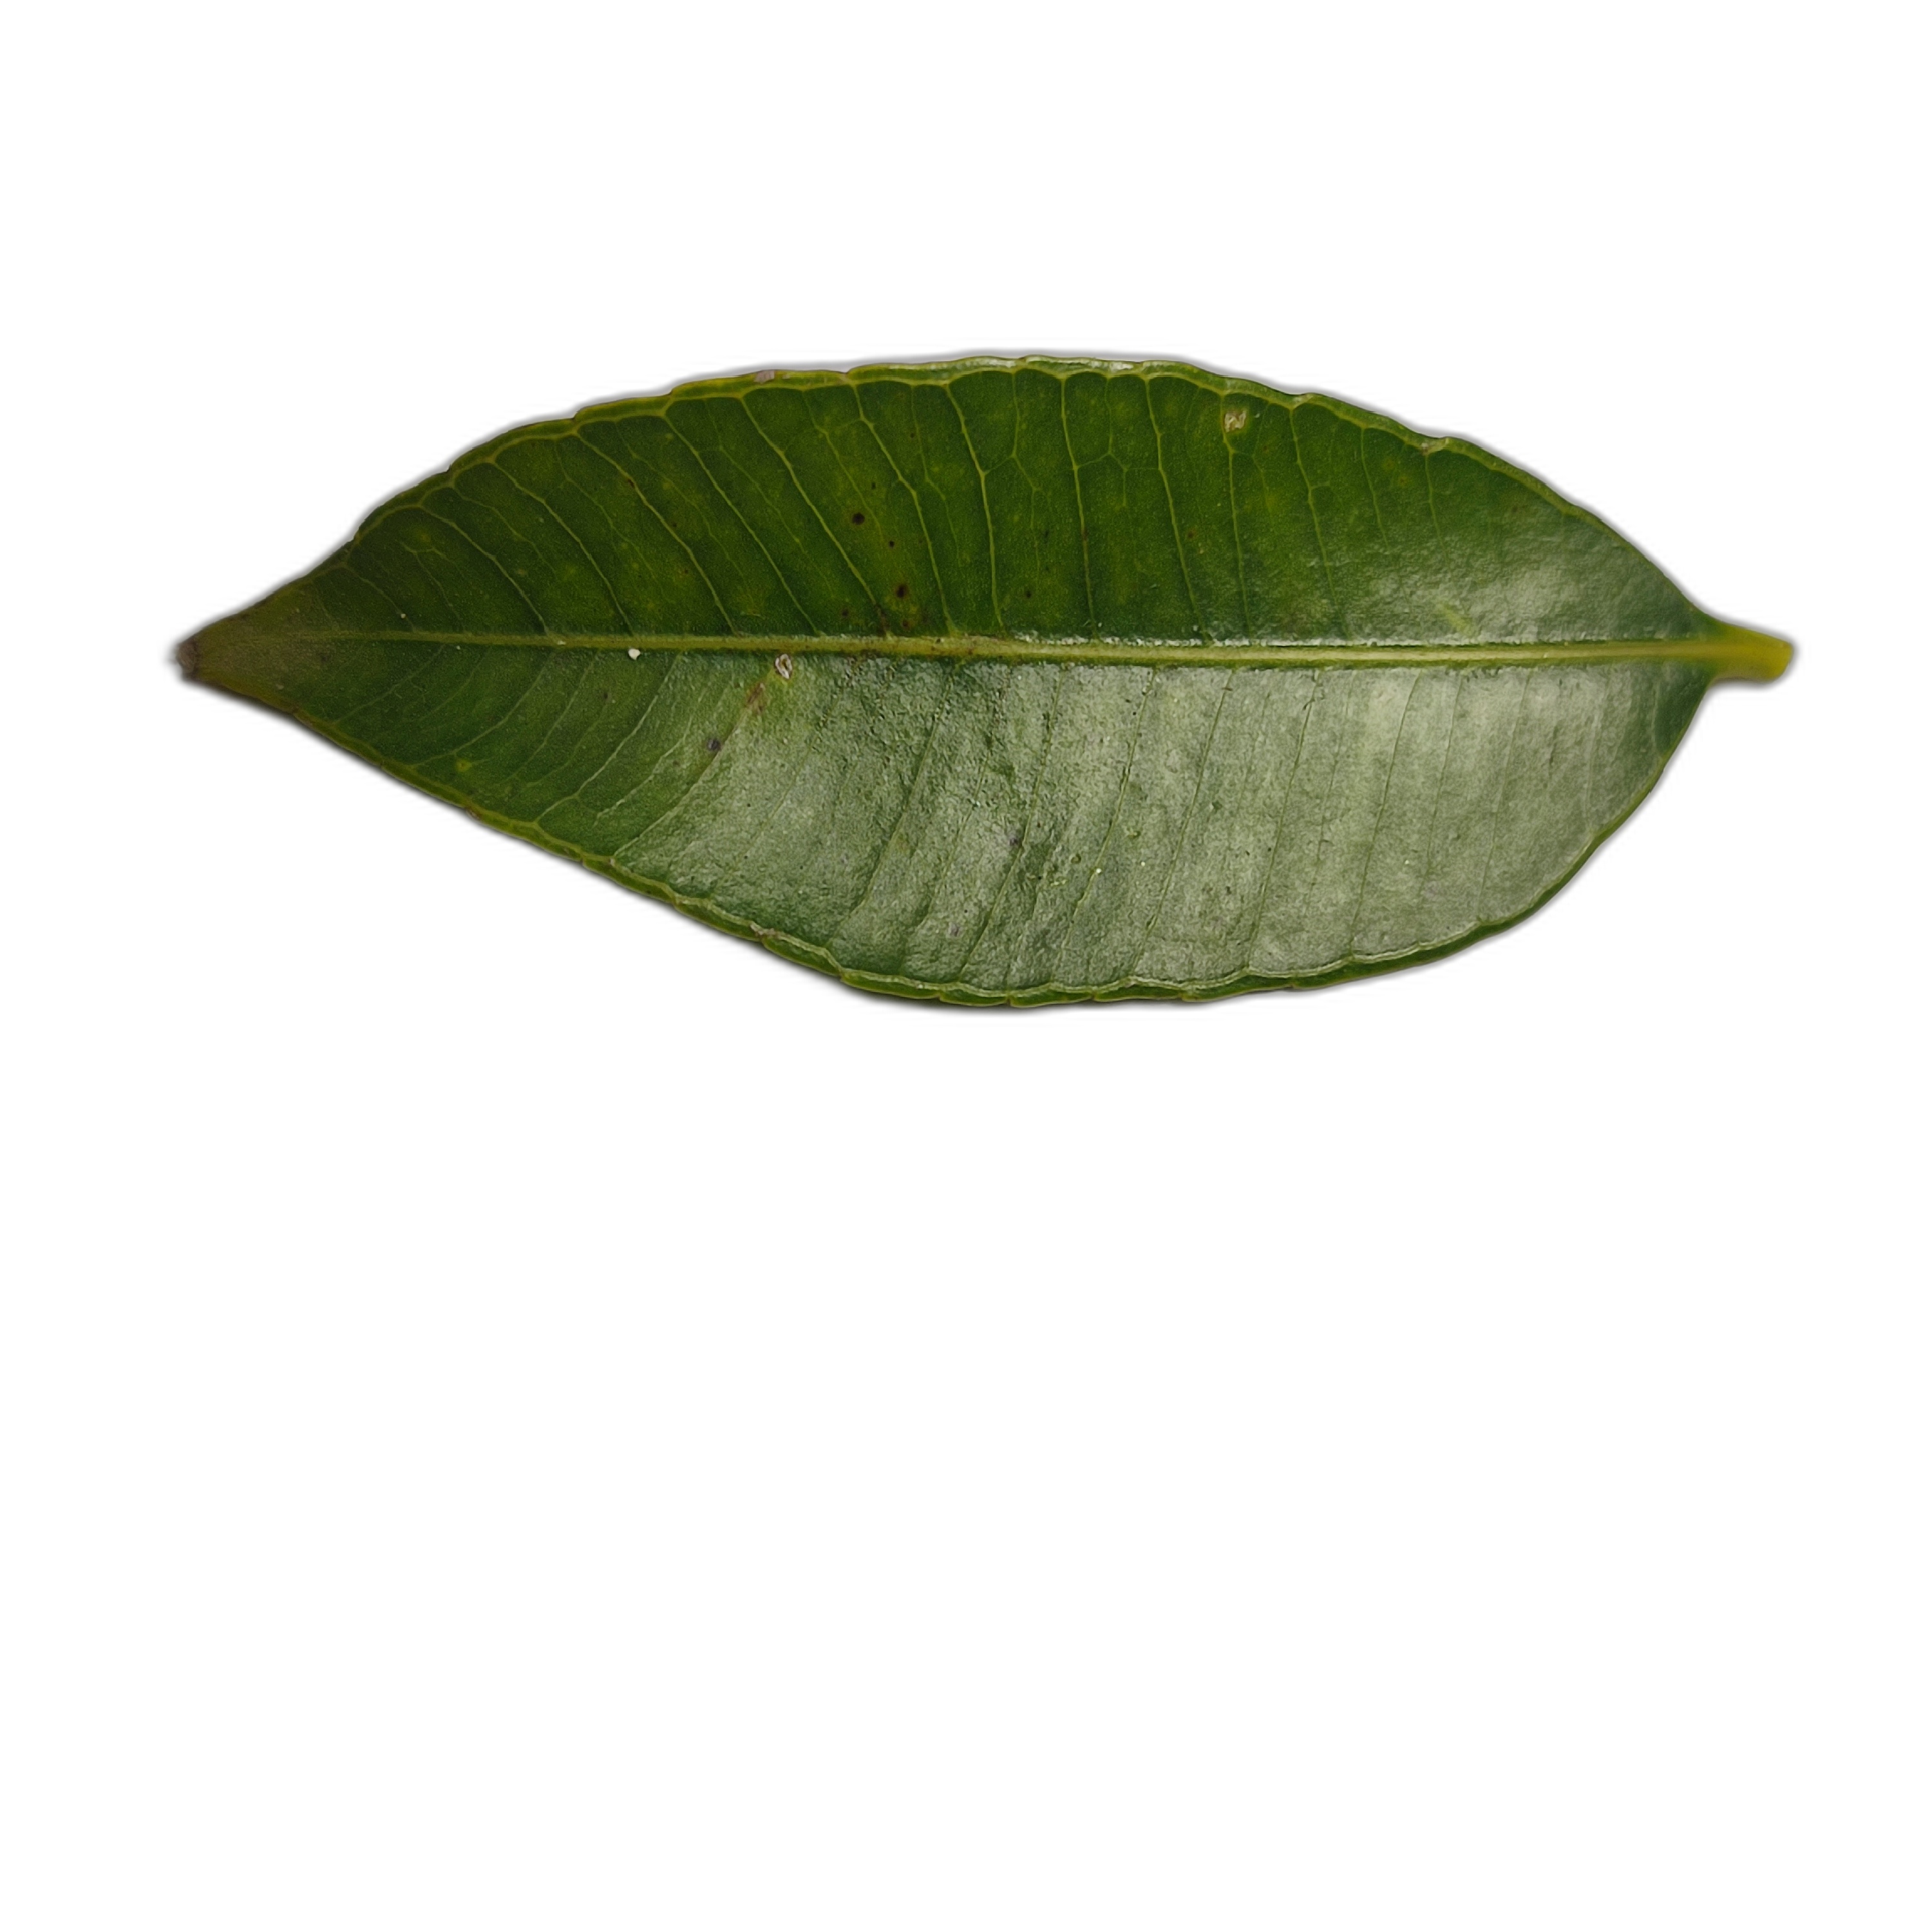
Label: healthy